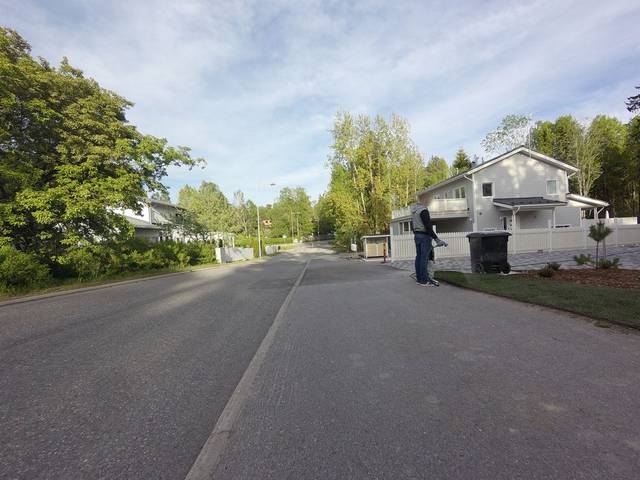
Region: Finland
Coordinates: 60.165, 24.717